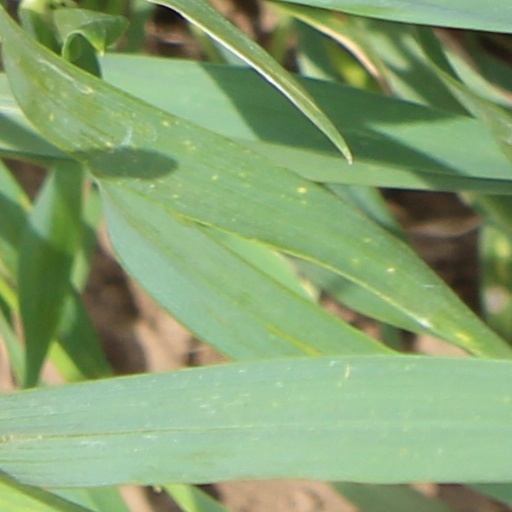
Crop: wheat